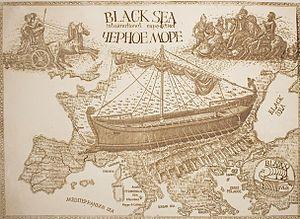
Ivlia est la réplique d’une galère antique grecque à deux rangs appelée dière. Cette reproduction est un exemple d'archéologie expérimentale.